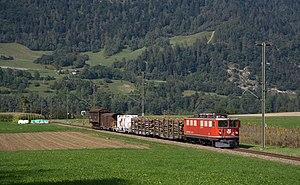
Une voie à double écartement est une voie ferrée permettant la circulation de matériel roulant à écartements différents sur une même plate-forme. Dans la majorité des cas, les voies à double écartement sont constituées de trois rails identiques alors qu'une voie ordinaire n'en compte que deux. Les deux rails externes sont utilisés pour l'écartement le plus large tandis que l'un des rails extérieurs et un troisième rail, placé entre les deux précédents, permettent les circulations à l'écartement plus réduit. L'une des files de rail est commune aux deux écartements et s'use un peu plus rapidement. Cette configuration de voie ne doit pas être confondue avec le système du troisième rail utilisé pour l'alimentation électrique.